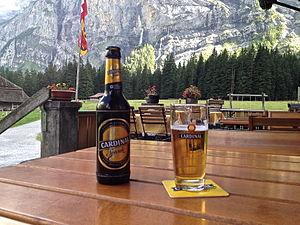
Cardinal est une marque de bière blonde suisse de fermentation basse produite par la brasserie Cardinal. Jusqu'en 2011, elle est brassée dans la ville de Fribourg. Depuis elle est produite par Feldschlösschen à Rheinfelden.